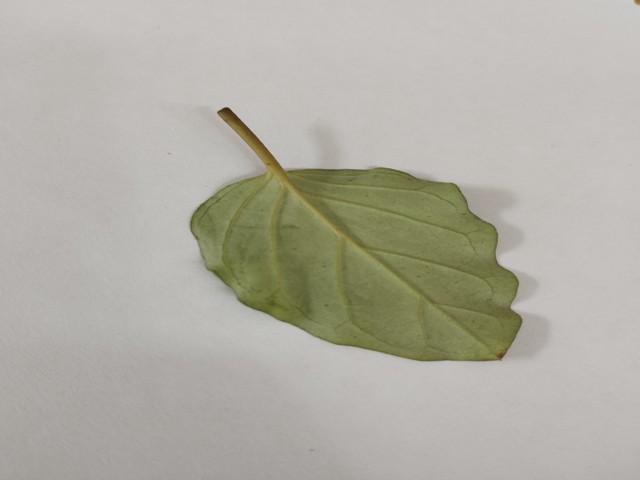
Plant: punarnava